The Morning Star (New Hampshire newspaper)

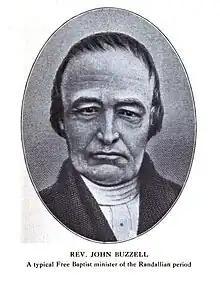
John Buzzell, preacher and early editor of "The Morning Star"

An early editor was John Buzzell, who was also partly responsible for the foundation of the paper.